Fort Jackson, Louisiana

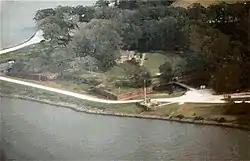

Fort Jackson is a historic masonry fort located up river from the mouth of the Mississippi River in Plaquemines Parish, Louisiana. It was constructed as a coastal defense of New Orleans, between 1822 and 1832, and it was a battle site during the American Civil War. It is a National Historic Landmark. It was damaged by Hurricanes Katrina and Rita, and its condition is threatened. It is marked Battery Millar on some maps, for the Endicott era work built nearby it.